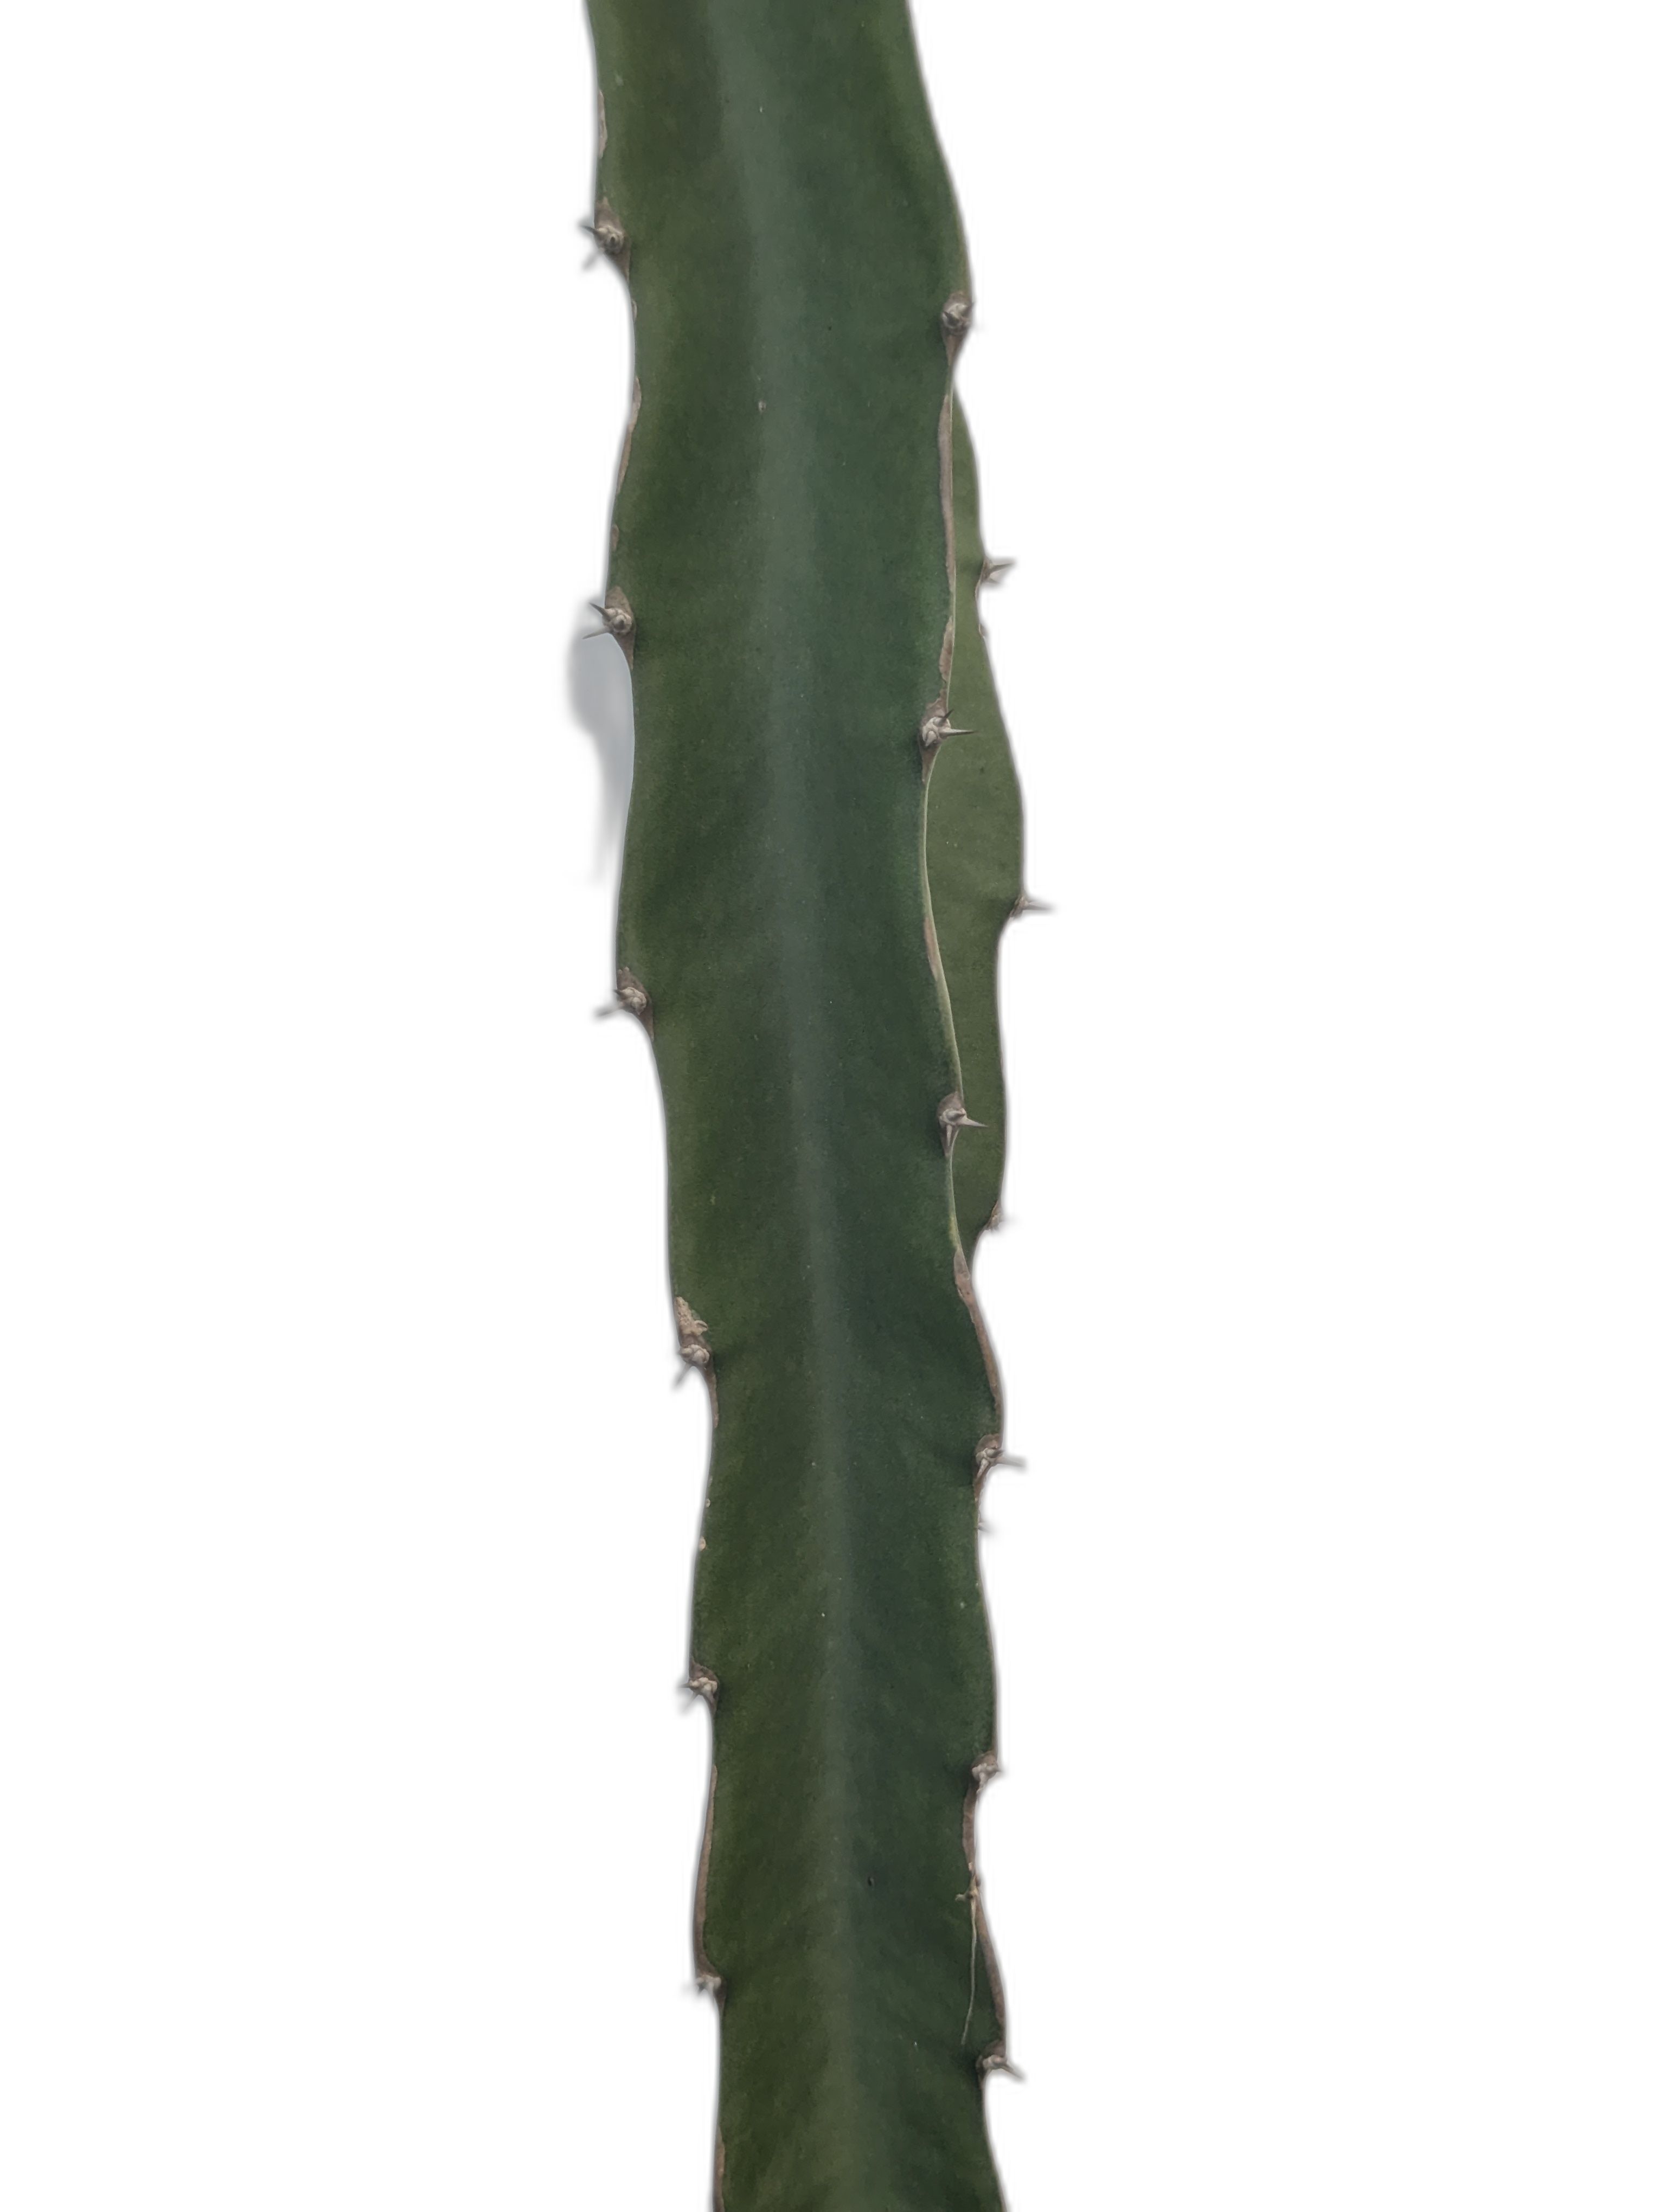
Label: Good leaf